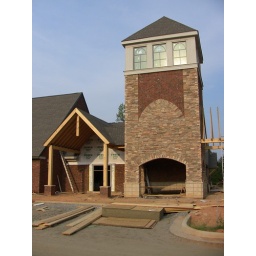
The front door of the church is under the gable to the left of the tower.